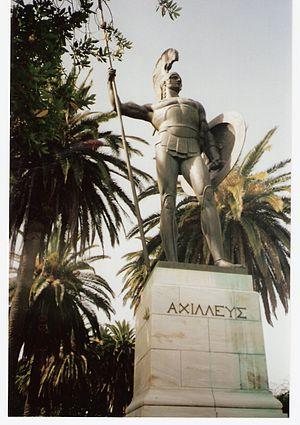
L’Achilleion ou Achilléon est un palais néoclassique de style pompéien situé en périphérie du village de Gastouri, dans le district municipal d’Achilleio, sur l’île grecque de Corfou.